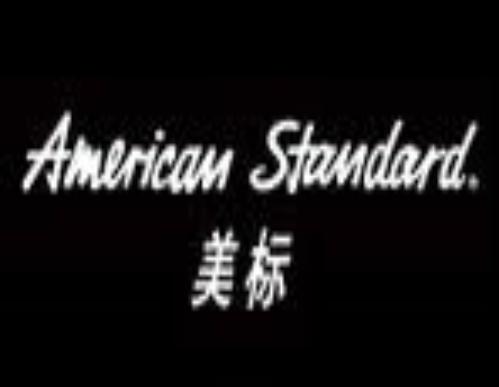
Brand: American Standard
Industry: Necessities